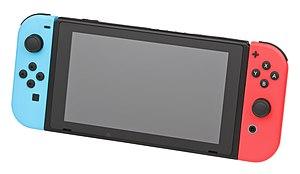
La Nintendo Switch Lite est une console portable de huitième génération produite par Nintendo. C’est une console dérivée de la Nintendo Switch et succédant à la Nintendo 3DS. Annoncée officiellement le 10 juillet 2019 au travers d'une vidéo présentée par Yoshiaki Koizumi, le producteur général de la Nintendo Switch, elle est commercialisée depuis le 20 septembre 2019. Cette console est exclusivement dédiée au jeu portable.
The Legend of Zelda: Link's Awakening est un jeu d'action-aventure développé par Grezzo et édité par Nintendo, sorti le 20 septembre 2019 sur Nintendo Switch. Il s'agit d'un remake du jeu éponyme sorti en 1993 sur Game Boy. Le jeu conserve sa caméra en vue de dessus et ses mécaniques de jeu, tout en subissant une refonte graphique, inspirée de jouets.
Hollow Knight est un jeu vidéo indépendant de type metroidvania développé et édité par Team Cherry, un petit studio australien dont il est la première réalisation commerciale. Il sort en 2017 sur PC, puis en 2018 sur les consoles Nintendo Switch, PlayStation 4 et Xbox One. Son développement sur le long terme a en grande partie été rendu possible par un important financement participatif sur la plate-forme Kickstarter.
The Legend of Zelda: The Wind Waker est un jeu d'action-aventure développé par la division Nintendo EAD et publié par Nintendo sur GameCube le 13 décembre 2002 au Japon, puis en mars 2003 en Amérique du Nord et en mai 2003 en Europe. C'est le dixième jeu de la franchise The Legend of Zelda.